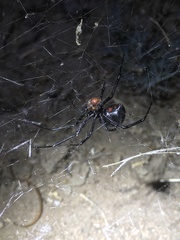
Species: Lactrodectus_hesperus